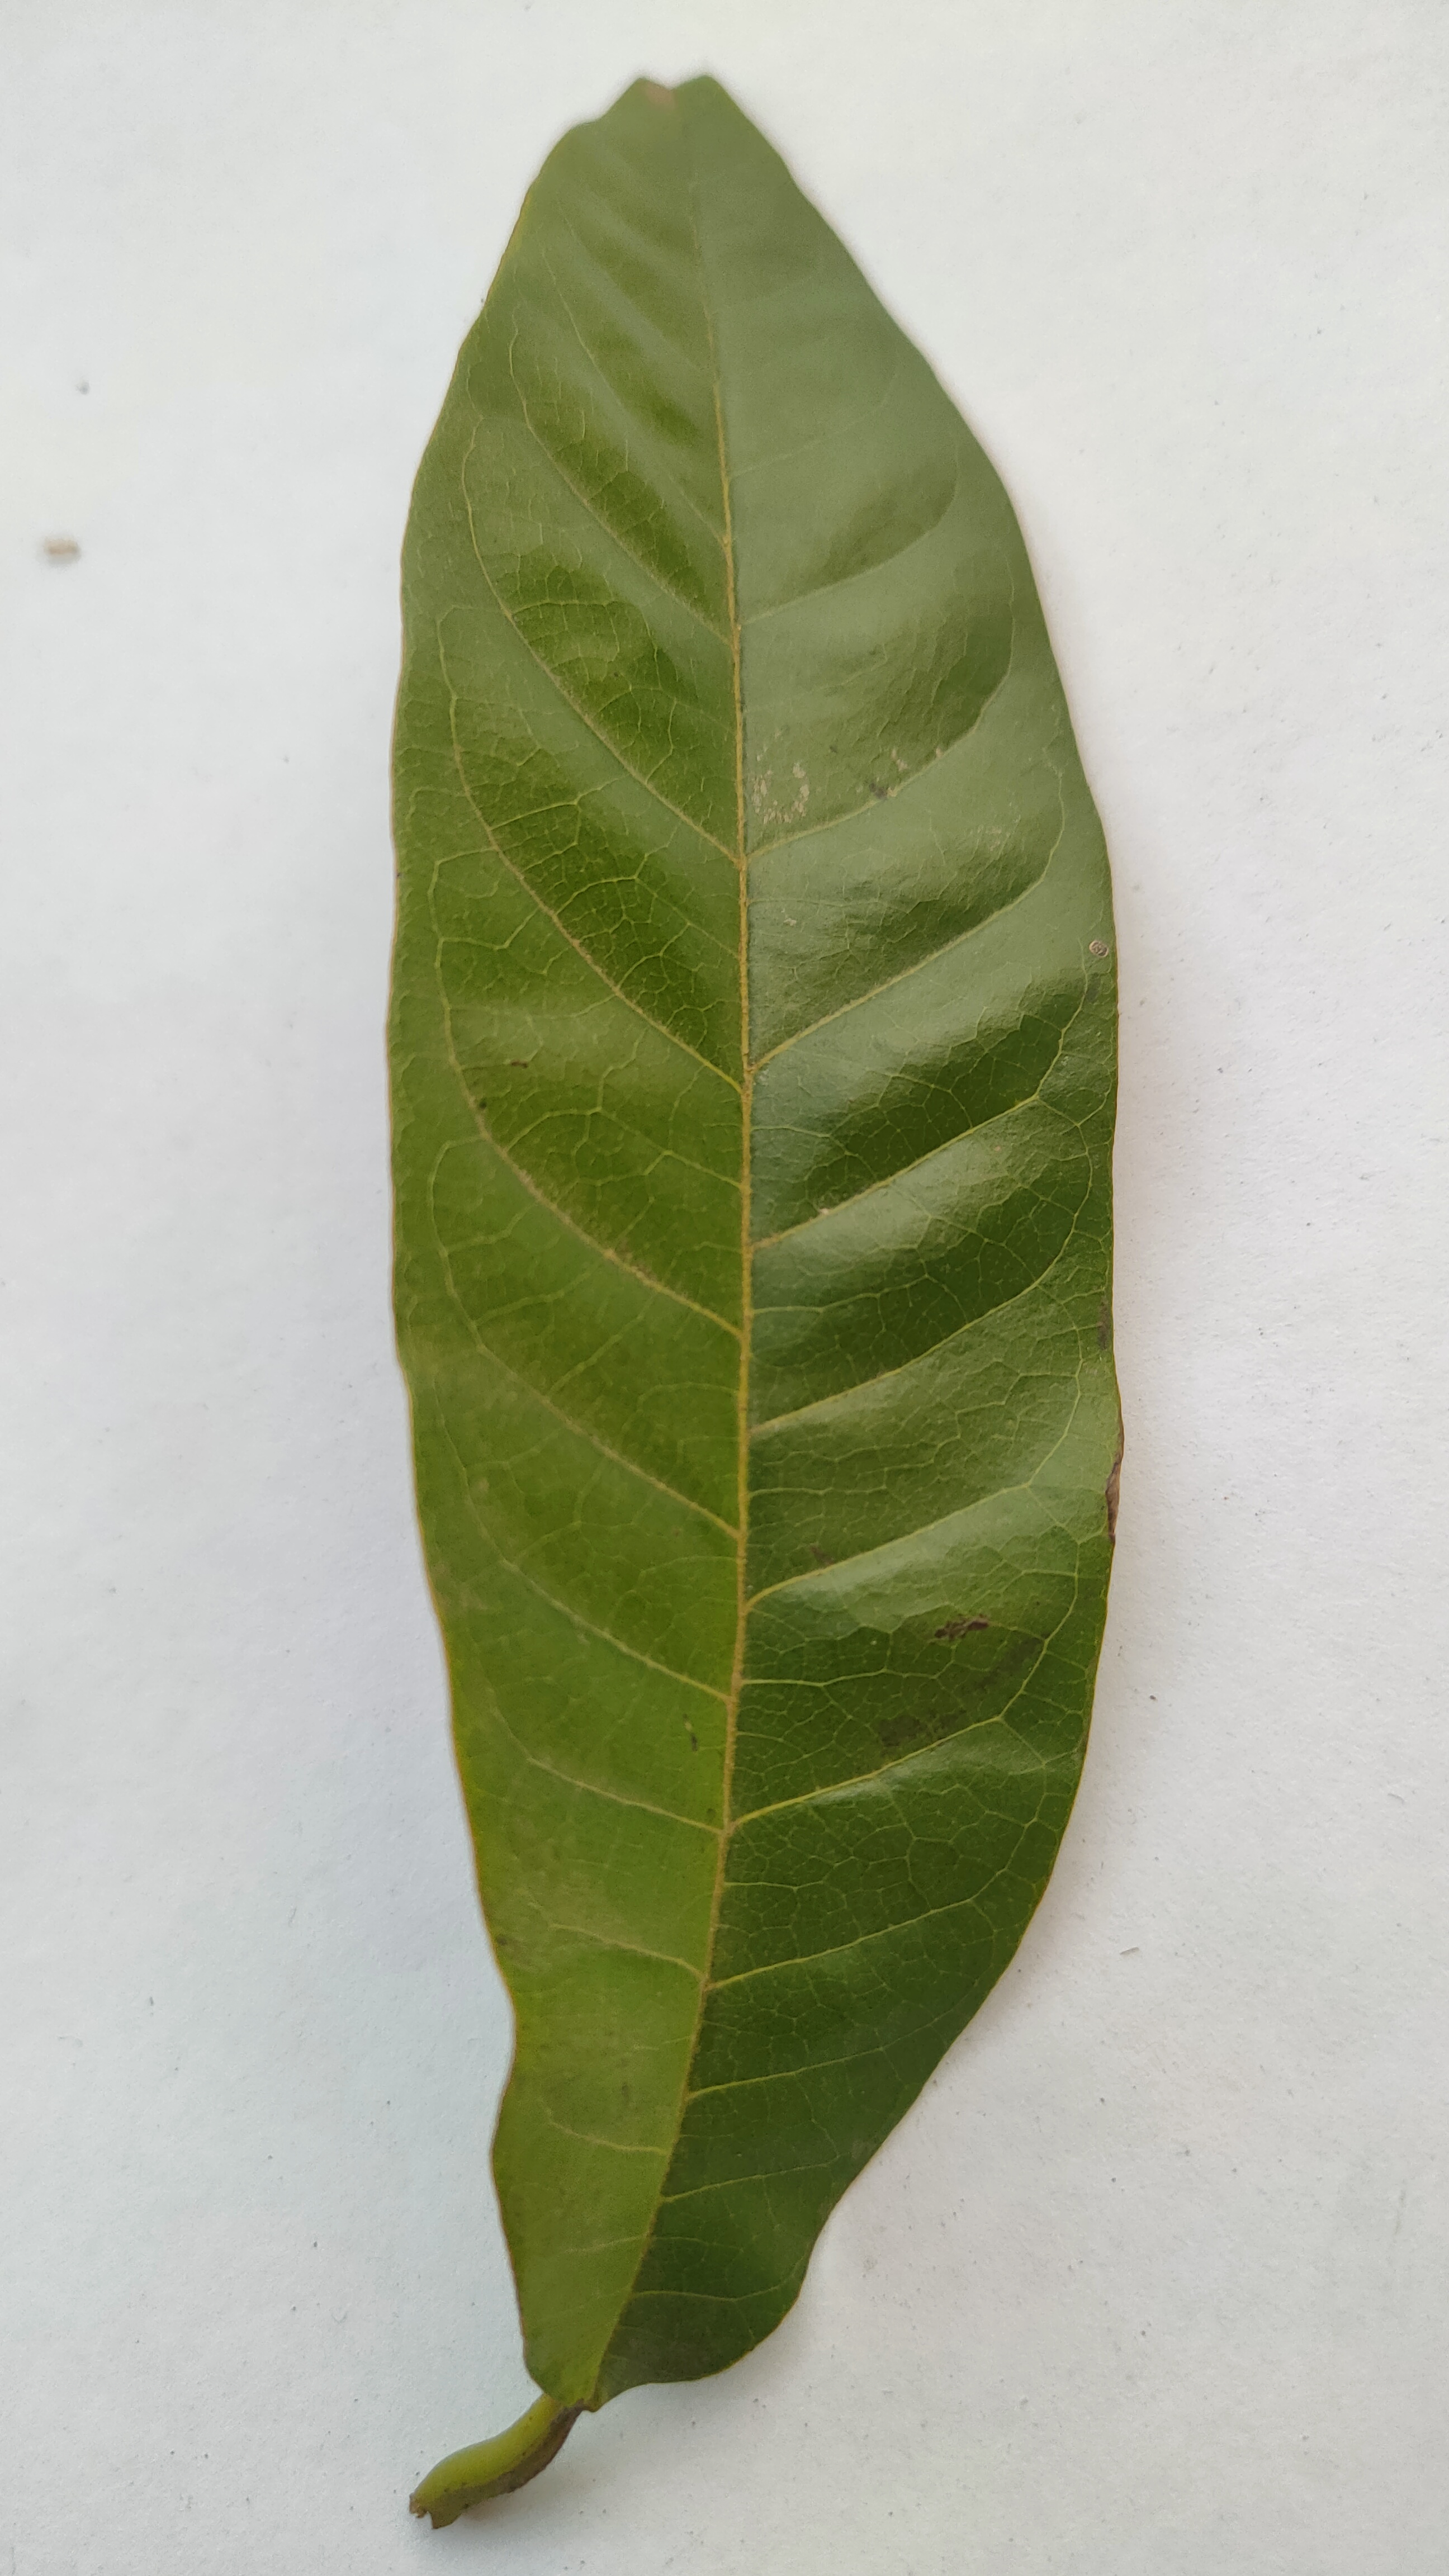
Leaf variety: Custard Apple